Haiti

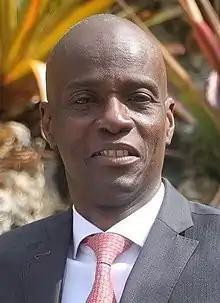
Jovenel Moïse was the 48th president of Haiti from 7 February 2017 until his assassination on 7 July 2021.

There are blind thrust faults associated with the Enriquillo-Plantain Garden fault system over which Haiti lies. After the earthquake of 2010, there was no evidence of surface rupture and geologists' findings were based on seismological, geological and ground deformation data.